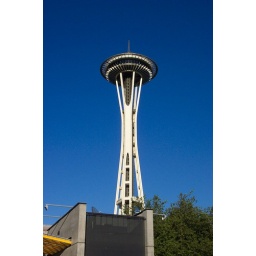
The Space Needle against a dark blue sky